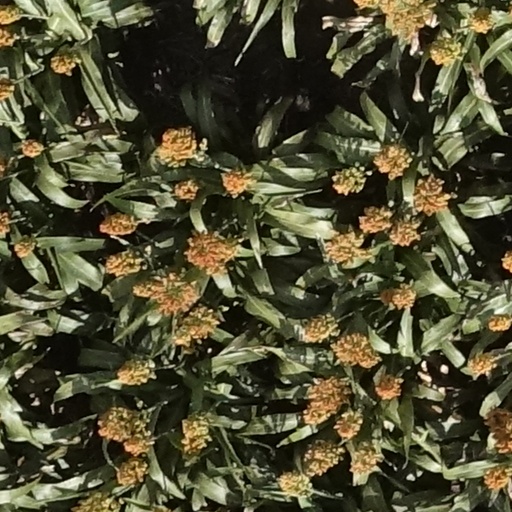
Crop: sorghum